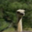
Label: bird